Blackbirds at Bangpleng

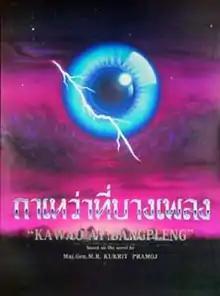
A promotional one-sheet image.

Blackbirds at Bangpleng, "Kāh̄eẁā thī̀ bāng phelng" - "Check Out Some Songs" is a 1994 Thai science fiction horror film. Though it is based on a novel by the famous Thai writer and politician Kukrit Pramoj, the story closely mirrors the 1957 novel "The Midwich Cuckoos" by John Wyndham, which itself was adapted into the 1960 film, "Village of the Damned".